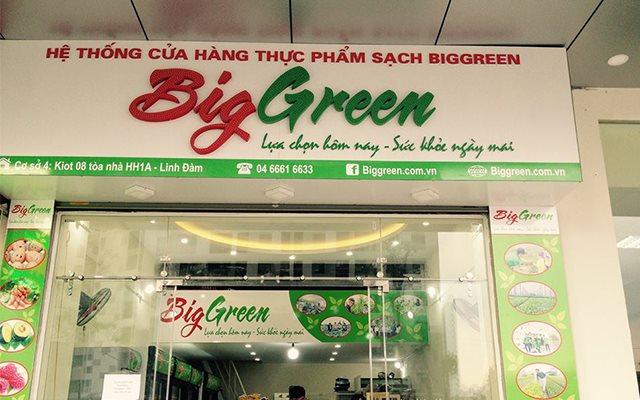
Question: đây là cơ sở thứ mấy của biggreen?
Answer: đây là cơ sở thứ 4 của biggreen